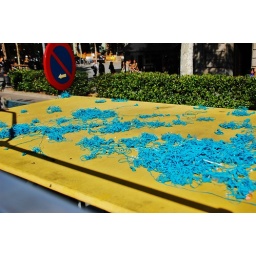
These blue headphones had all been discarded by tourists on the barcelona bus turistic on the roof of a bus stop!